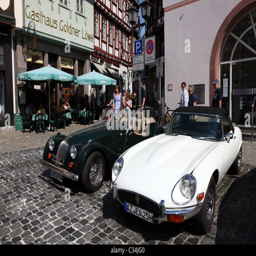
vintage cars parked in the the old town